Romanas Chodakauskas

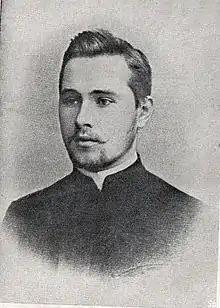
Antanas Smetona c1897

Romanas’ father was introduced to Jonas Jablonskis (1860-1930) by Romanas' niece, Gabrielė Petkevičaitė-Bitė (1861-1943).